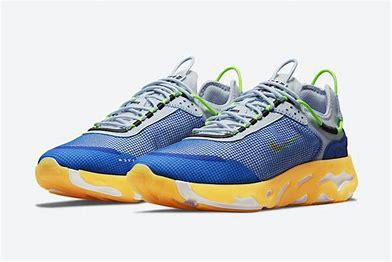
Brand: Nike
Model: React Live